Paul Ferris (Scottish writer)

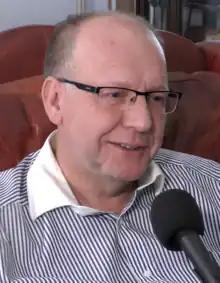
Ferris in 2020

Paul John Ferris (born 10 November 1963) is a Scottish author and organised crime figure. Ferris was an enforcer for Glasgow "Godfather" Arthur Thompson in the early 1980s. Known for his ruthlessness and extreme violence, he rose to a prominent position in the city's criminal underworld.